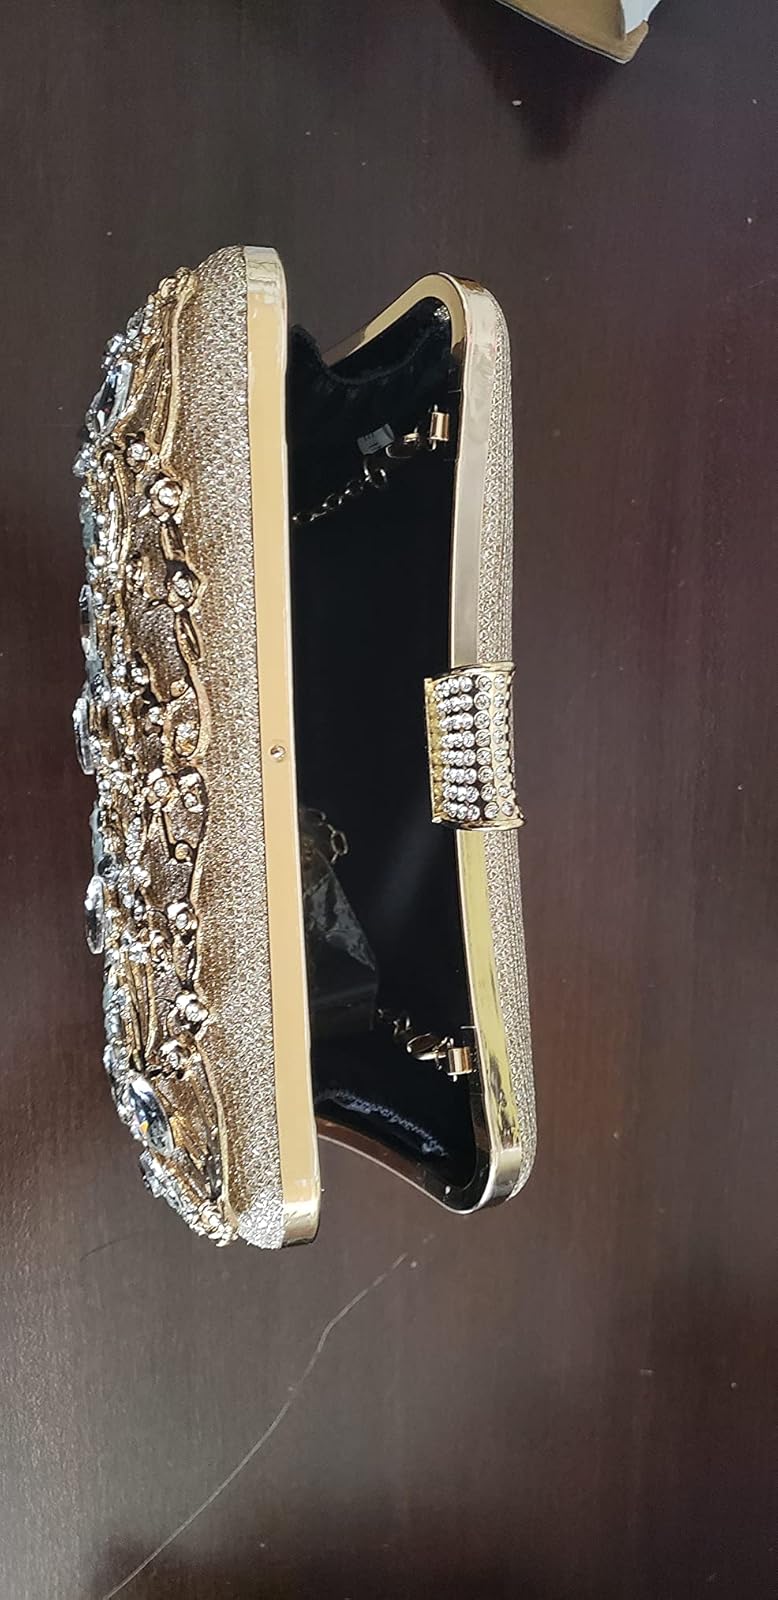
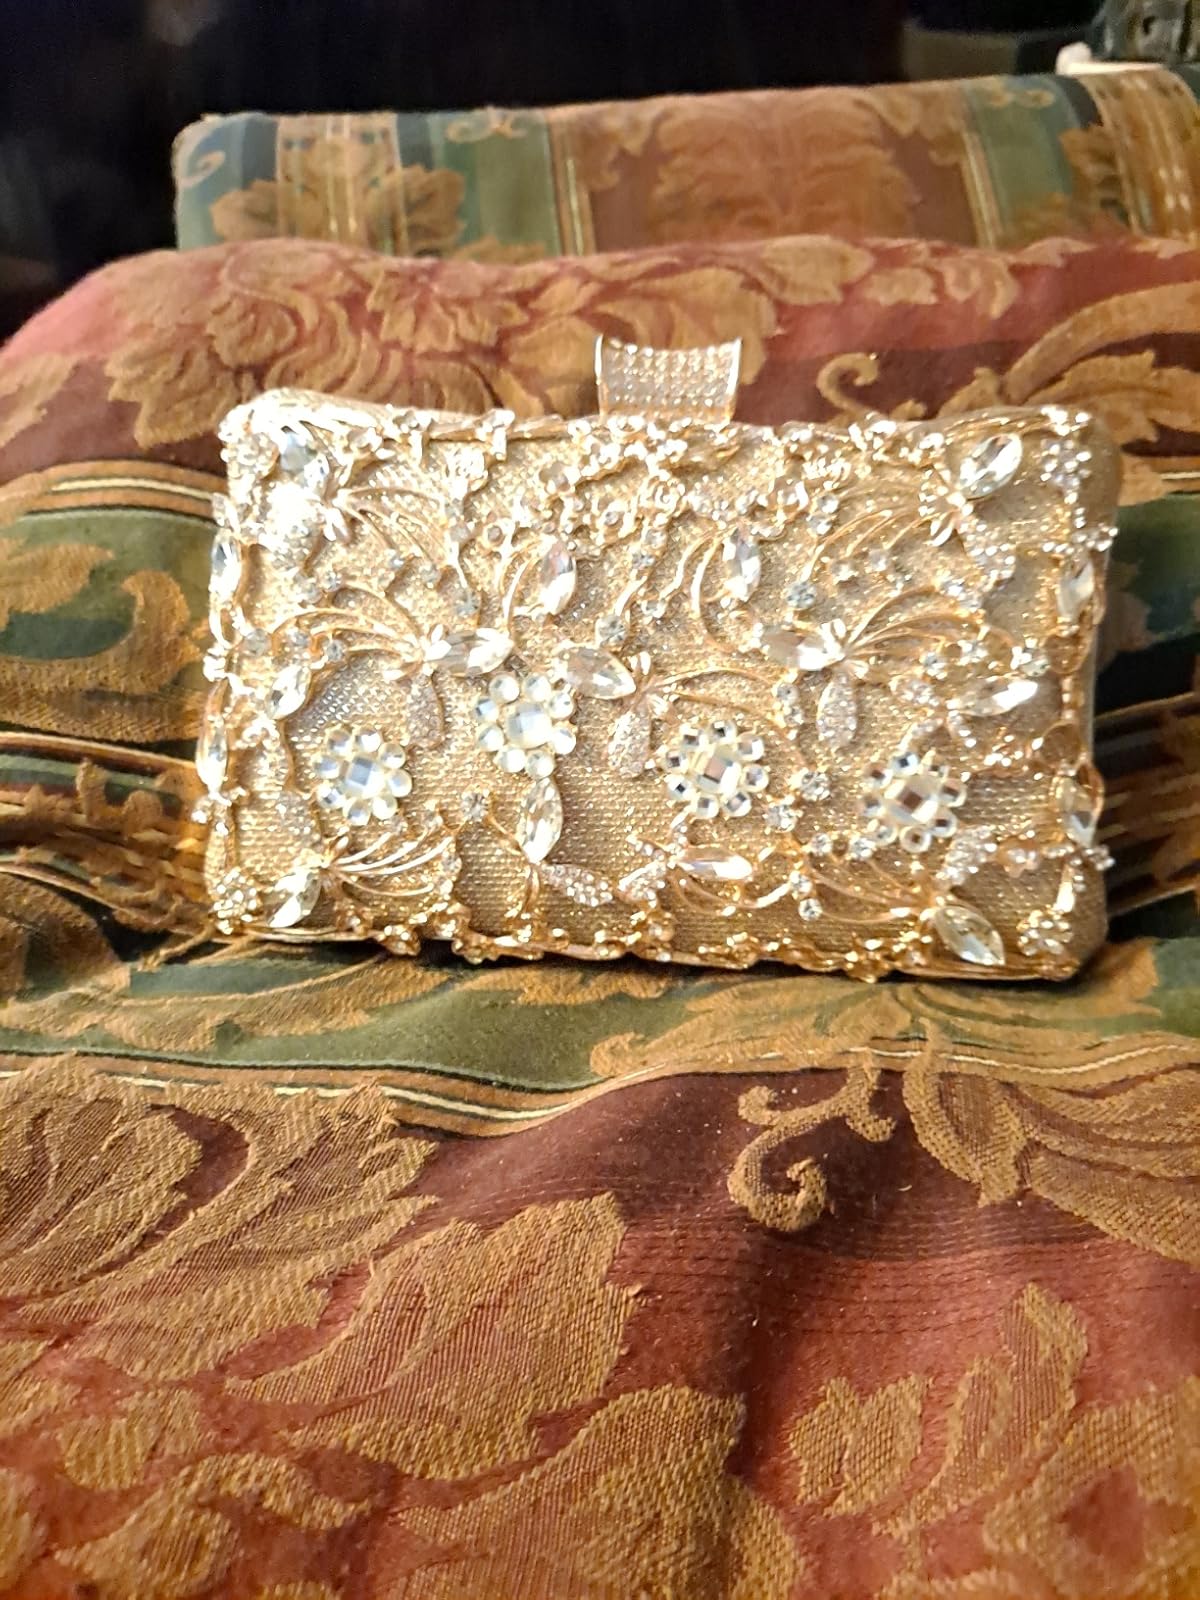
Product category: accessories_handbag
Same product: yes